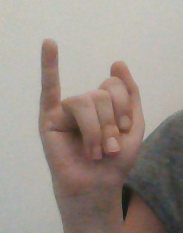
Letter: meem